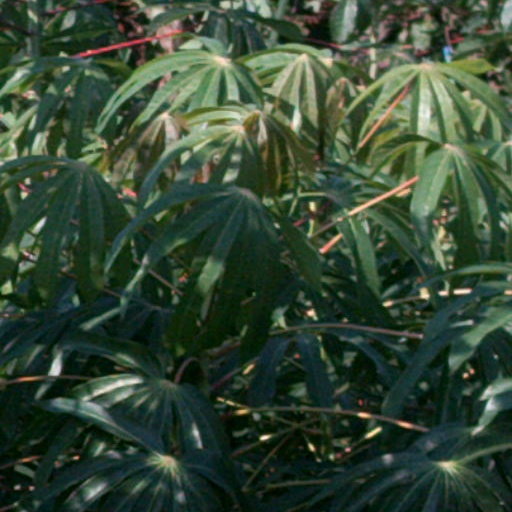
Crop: cassava